Mercury Cyclone

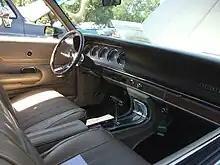
1969 Cyclone GT interior

The 1966 models underwent a major styling change. The body received "sculpturing" that ran the length of the car, and was based on the body of the Ford Fairlane. The models introduced new engines. The 390 Y code was a engine with a two-barrel carburetor and . The 390 H code had a four-barrel carburetor and .